Bleeding

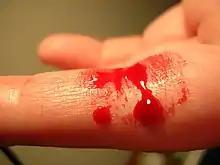
A bleeding wound in the finger

Bleeding, hemorrhage, haemorrhage or blood loss, is blood escaping from the circulatory system from damaged blood vessels. Bleeding can occur internally, or externally either through a natural opening such as the mouth, nose, ear, urethra, vagina, or anus, or through a puncture in the skin.